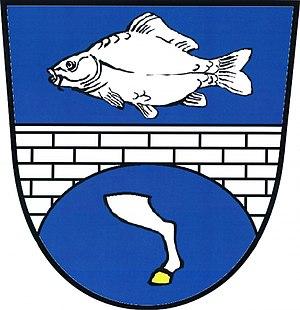
Tchořovice est une commune du district de Strakonice, dans la région de Bohême-du-Sud, en République tchèque. Sa population s'élevait à 238 habitants en 2017.